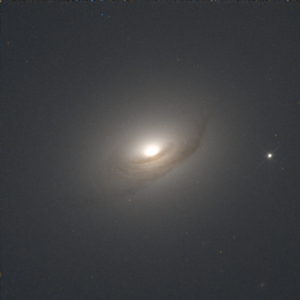
NGC 4335 est une galaxie elliptique située dans la constellation de la Grande Ourse à environ 211 millions d'années-lumière de la Voie lactée. Elle a été découverte par l'astronome germano-britannique William Herschel en 1789.